SceneAround

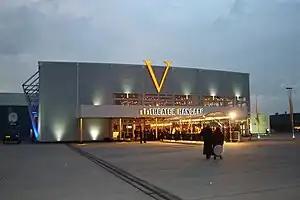
TheaterHangaar at the former airport Valkenburg, where the musical "Soldier of Orange" is performed

The system was developed and used for the Dutch musical production "Soldier of Orange" at TheaterHangaar, produced by Robin de Levita and Fred Boot.